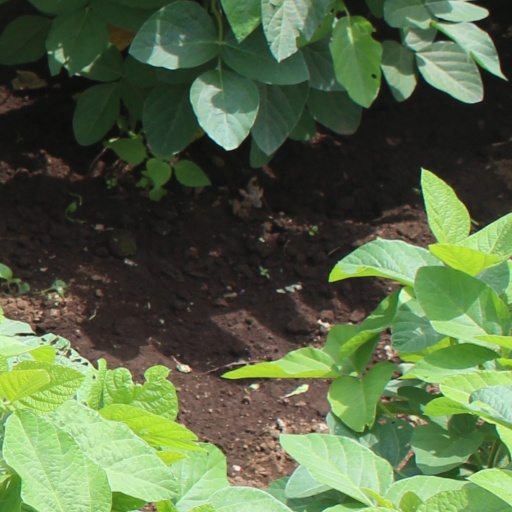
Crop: soybean